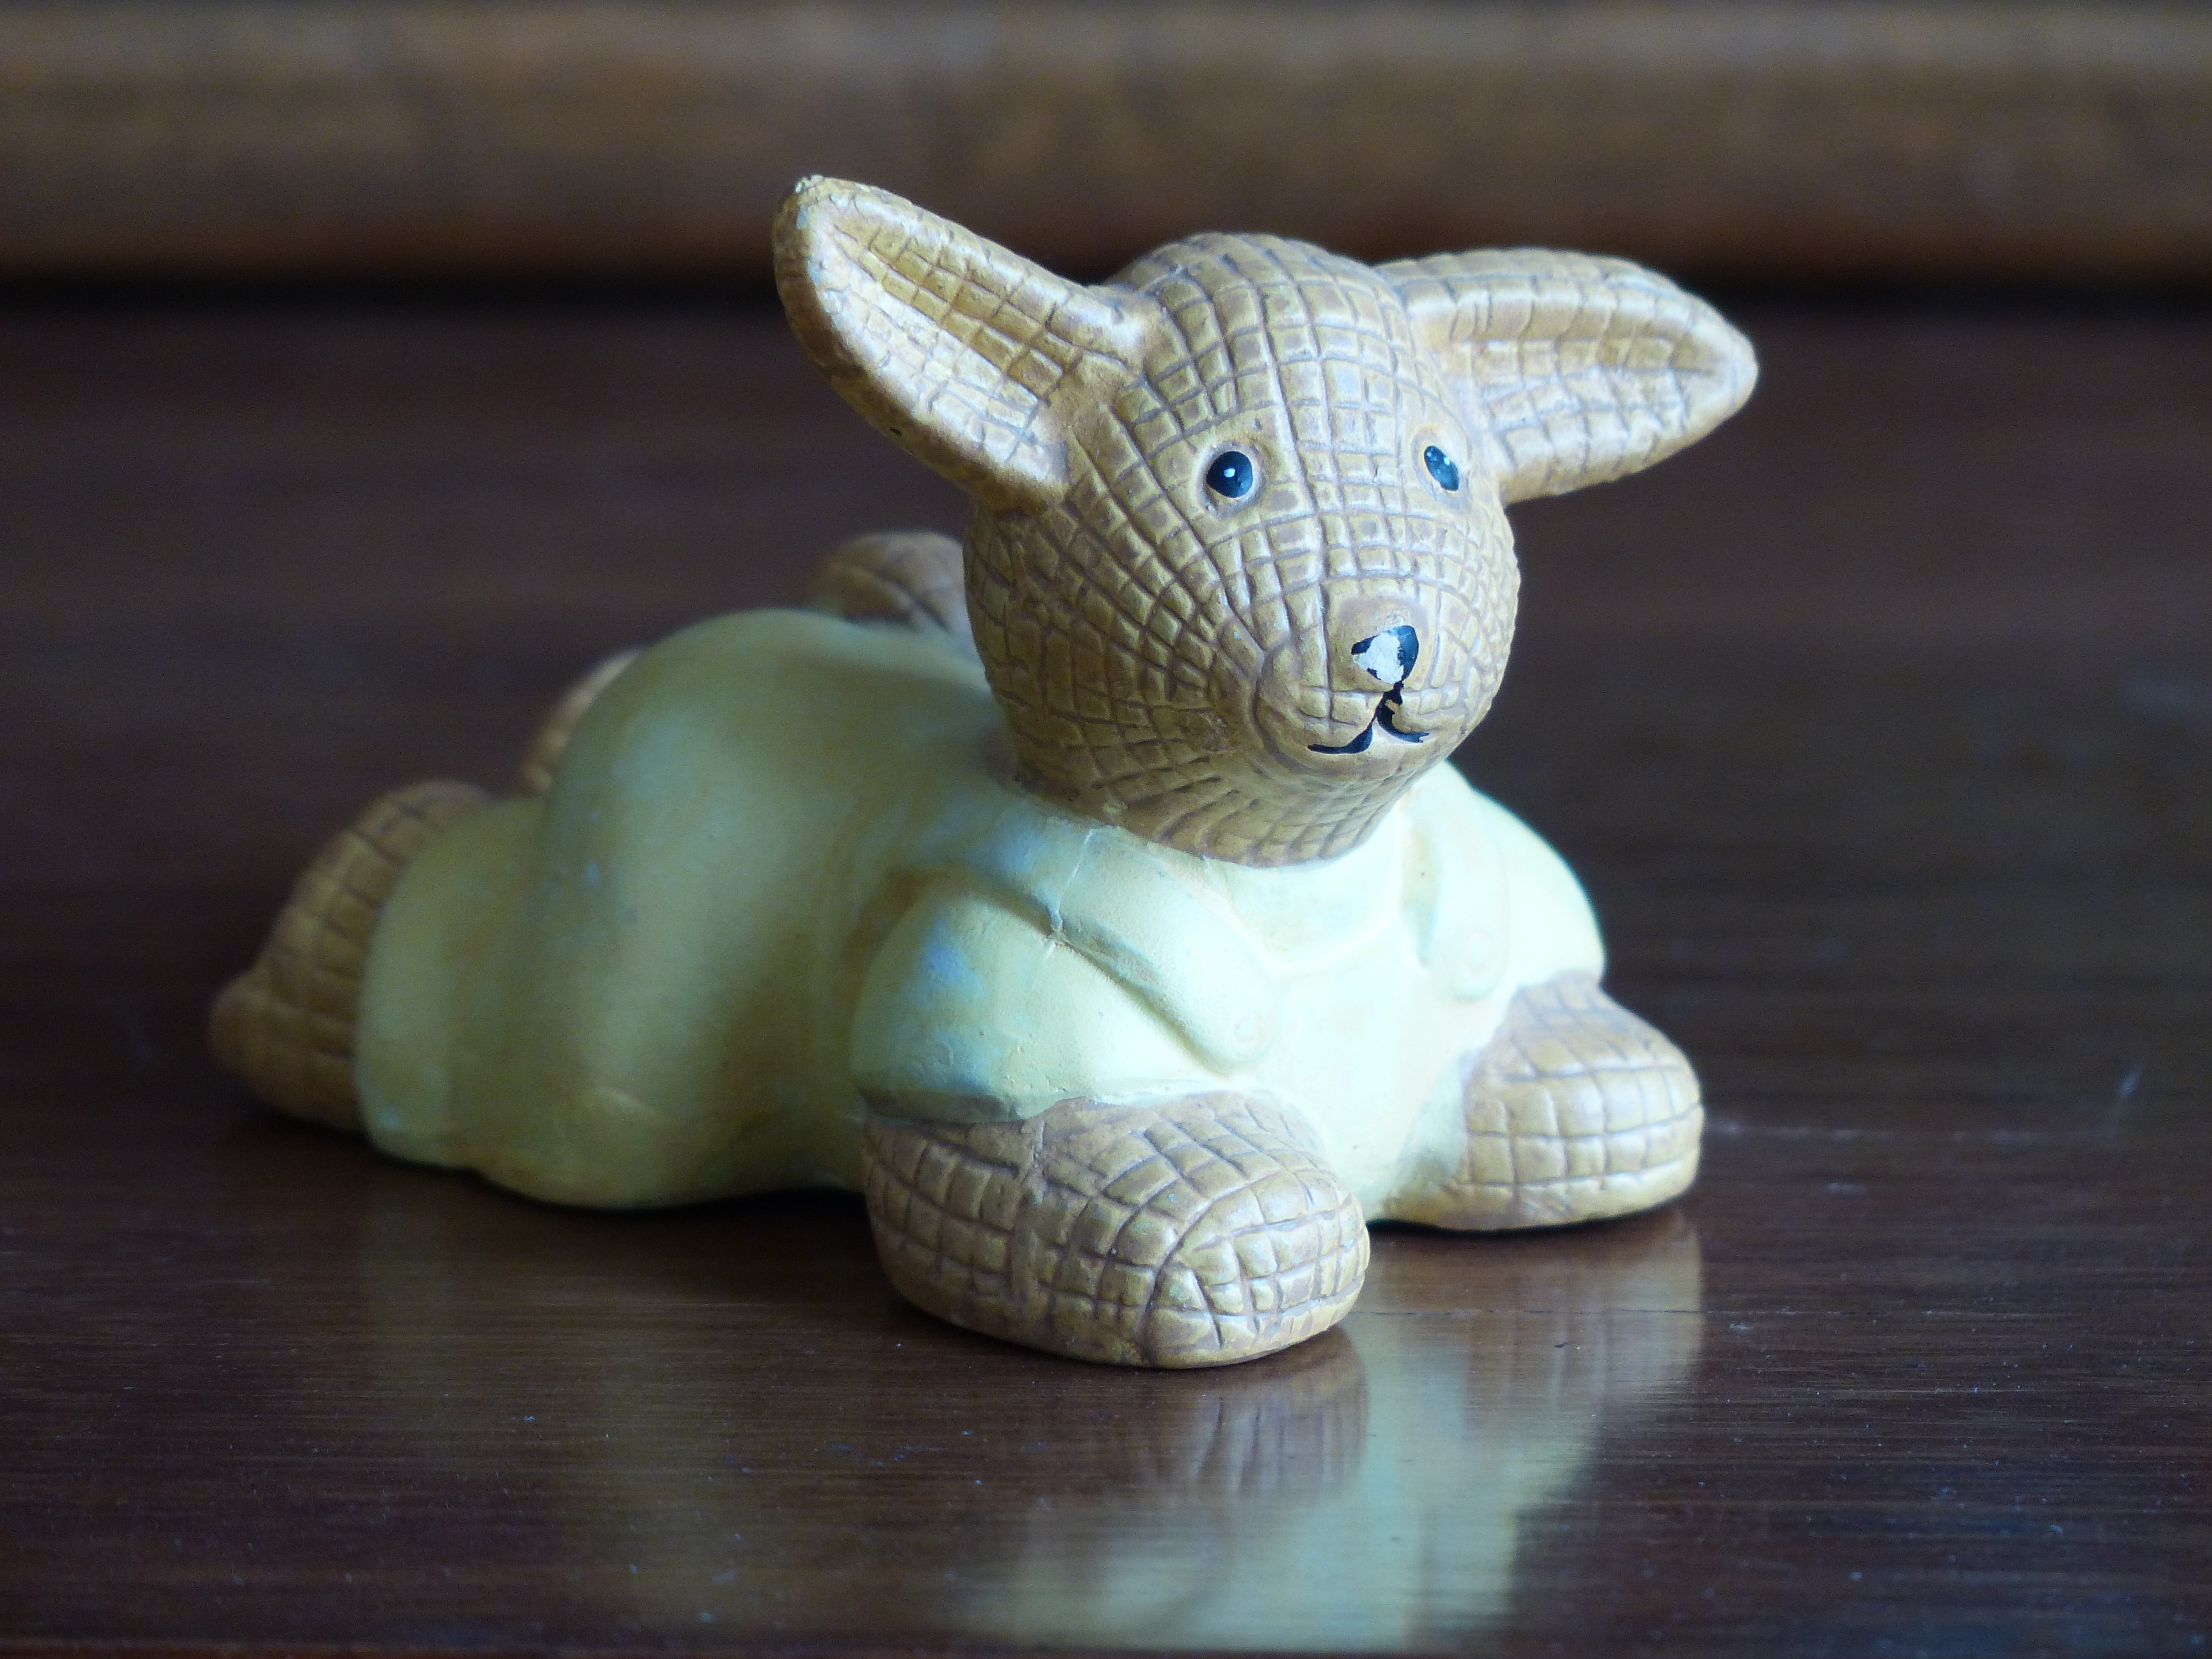
sweet, animal, celebration, decoration, spring, sheep, ceramic, toy, material, rabbit, textile, art, festival, figure, figurine, sound, beautiful, nice, easter, decorated, porcelain, friendly, ceramic figures, sch fchen, stuffed toy, sch fle, rabits and hares, easter designs